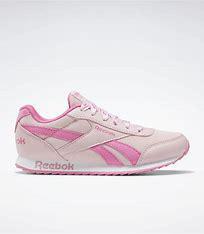
Brand: Reebok
Model: Royal Classic Jogger 2